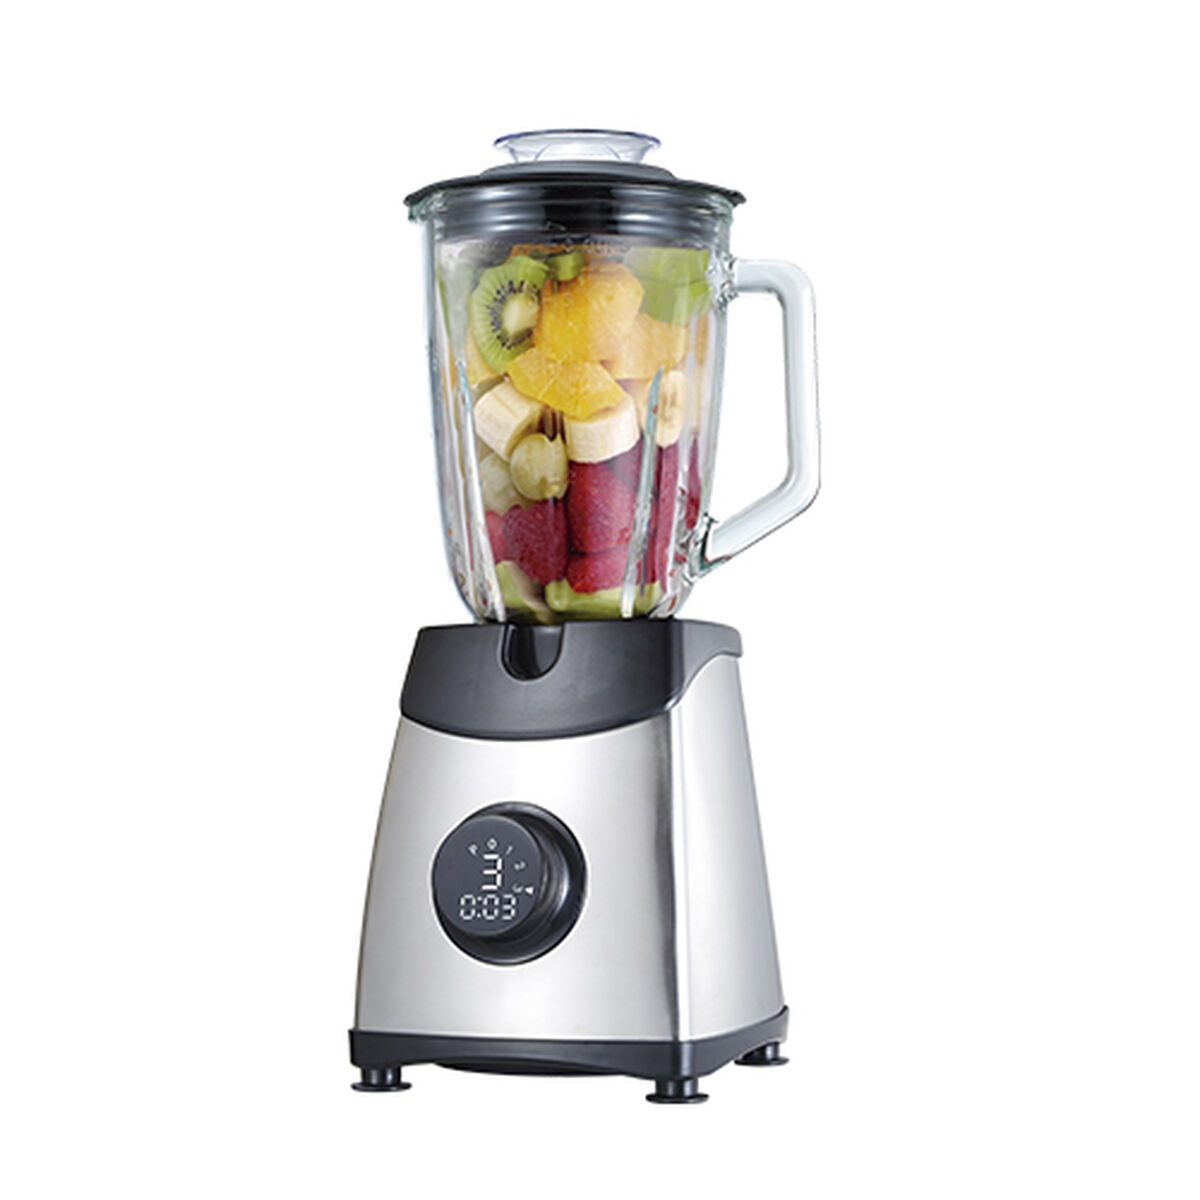
Standmixer TM Electron 500 W 1,5 L
Wenn Sie Haushaltsgeräte zum besten Großhandelspreis suchen, dann verpassen Sie nicht Ihre Chance auf Standmixer TM Electron 500 W 1,5 L sowie ein breites Sortiment an kleinen Haushaltsgeräten! Steckbares Produkt: Ja Steckertyp: EU-Stecker Art: Standmixer Material: Edelstahl Merkmale: Antirutsch 3 Geschwindigkeitsstufen Funktionen: Eiscrusher Leistung: 500 W Spannung: 220-240 V Kapazität: 1,5 L
Brand: TM Electron
Category: Home & Garden > Kitchen & Dining > Kitchen Appliances > Food Mixers & Blenders